Győr (genus)

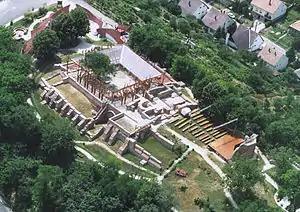
Ruins of the Zselicszentjakab Abbey

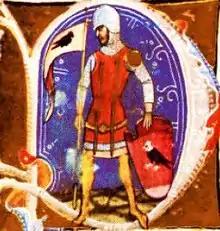
German knight Pat (Poth), depicted in the "Illuminated Chronicle"

Other historians refused to accept the kindred's claimed German ancestry; late 19th-century genealogist János Karácsonyi did not consider Otto as a member of the clan. Instead, he argued, the first known member of the Óvár branch Stephen I (see below) was also the progenitor of the entire kinship. Karácsonyi also emphasized the members of the kindred bore forenames of Hungarian or Biblical origin (e.g. Csépán, Ders, Pousa, Saul or Pat). Elemér Mályusz considered the Győr clan's native ancestry too. However numerous maternal members of the Győr kindred became related with ancient Hungarian kindreds (for instance, Geregye, Csák, Monoszló and Bár-Kalán) through marriages in the 13th century, which influenced the naming habits within the kindred from the paternal side.